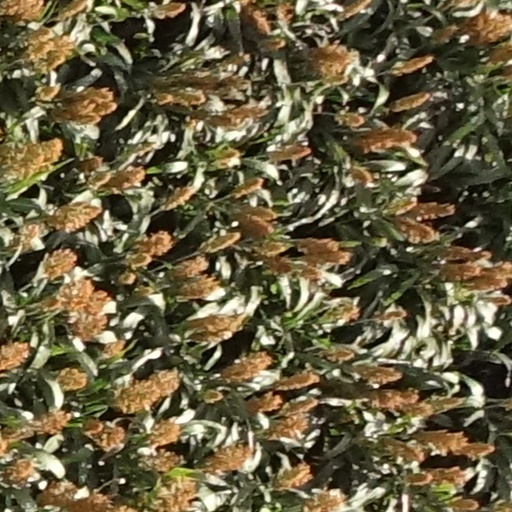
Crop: sorghum